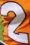
Number: 2